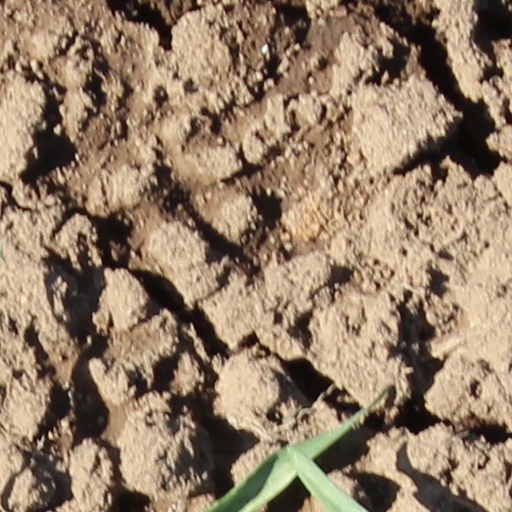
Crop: wheat